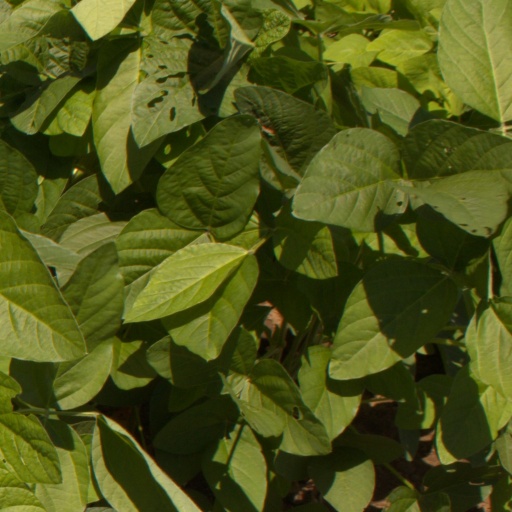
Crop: soybean